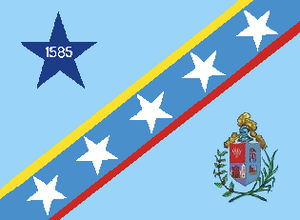
San Sebastián est l'une des 18 municipalités de l'État d'Aragua au Venezuela. Son chef-lieu est San Sebastián de los Reyes. En 2011, la population s'élève à 23 279 habitants.